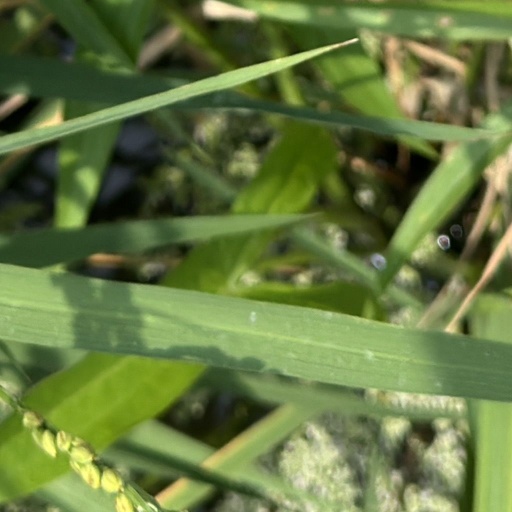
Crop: rice